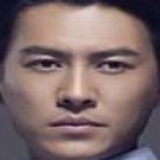
diễn viên Cận Đông